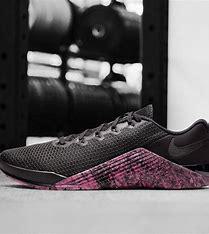
Brand: Nike
Model: Free Metcon 5